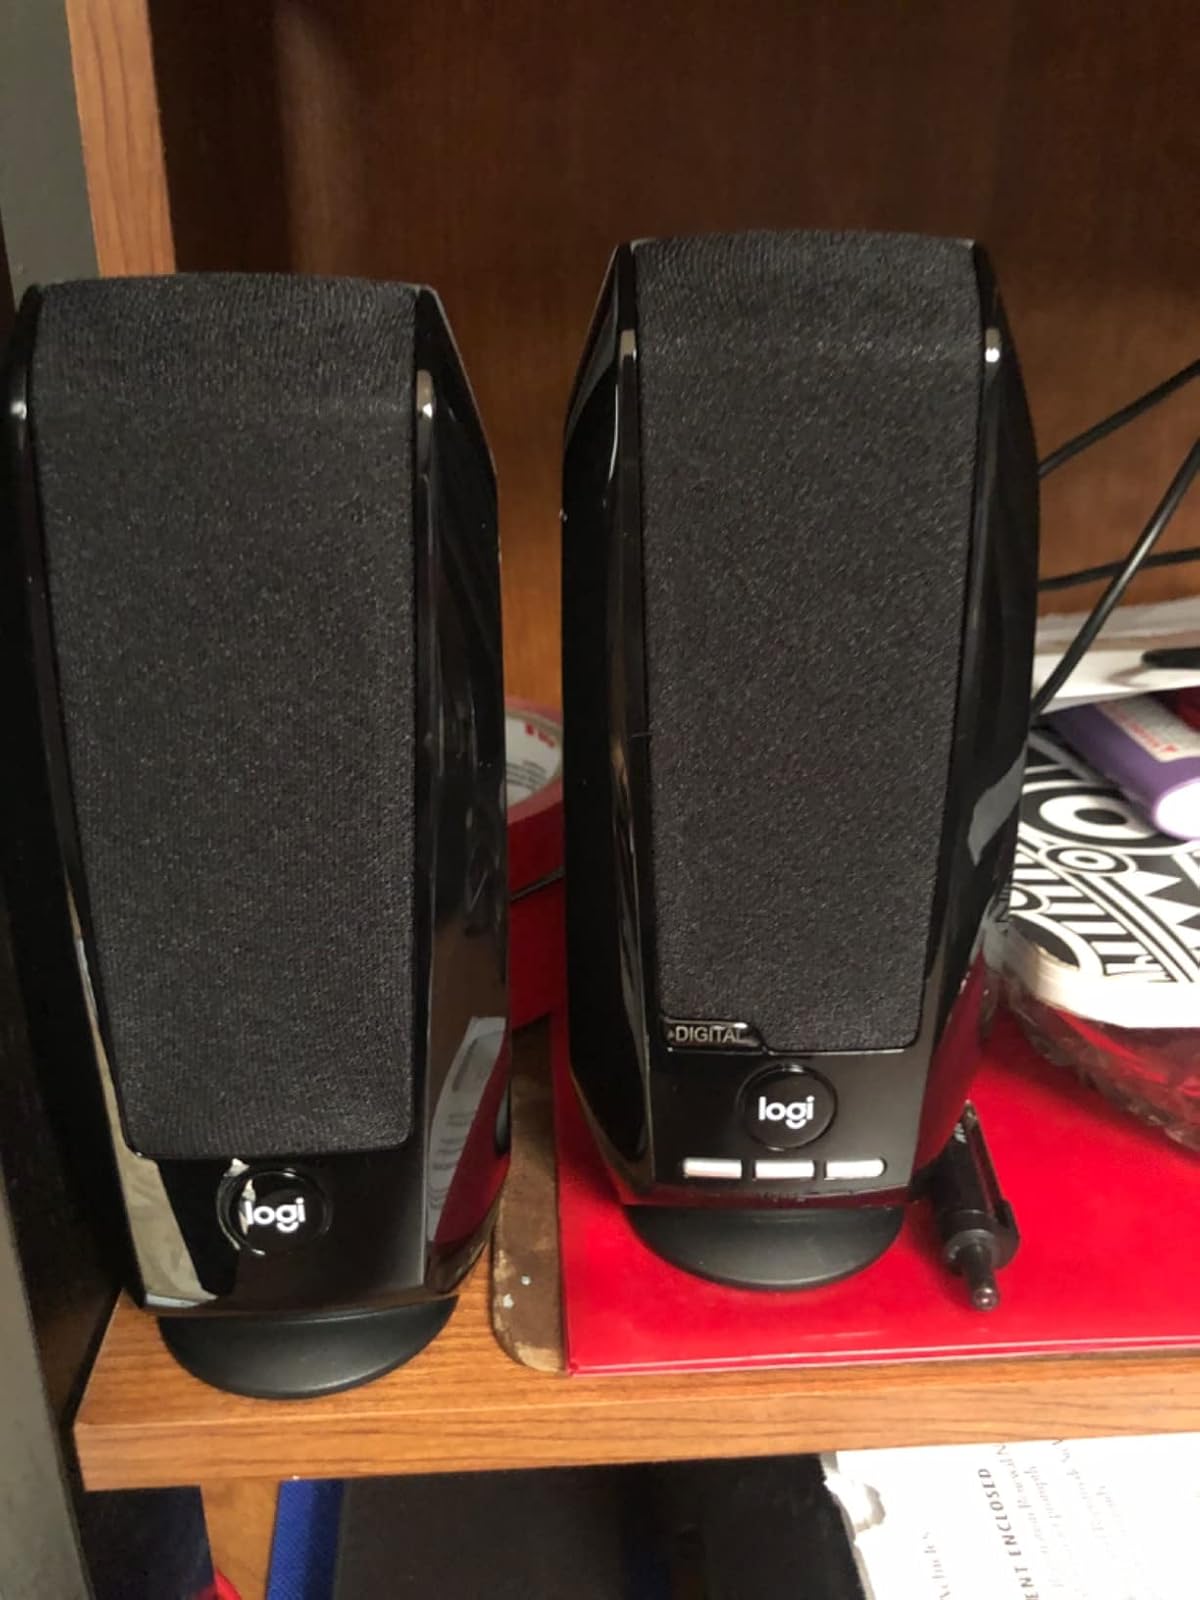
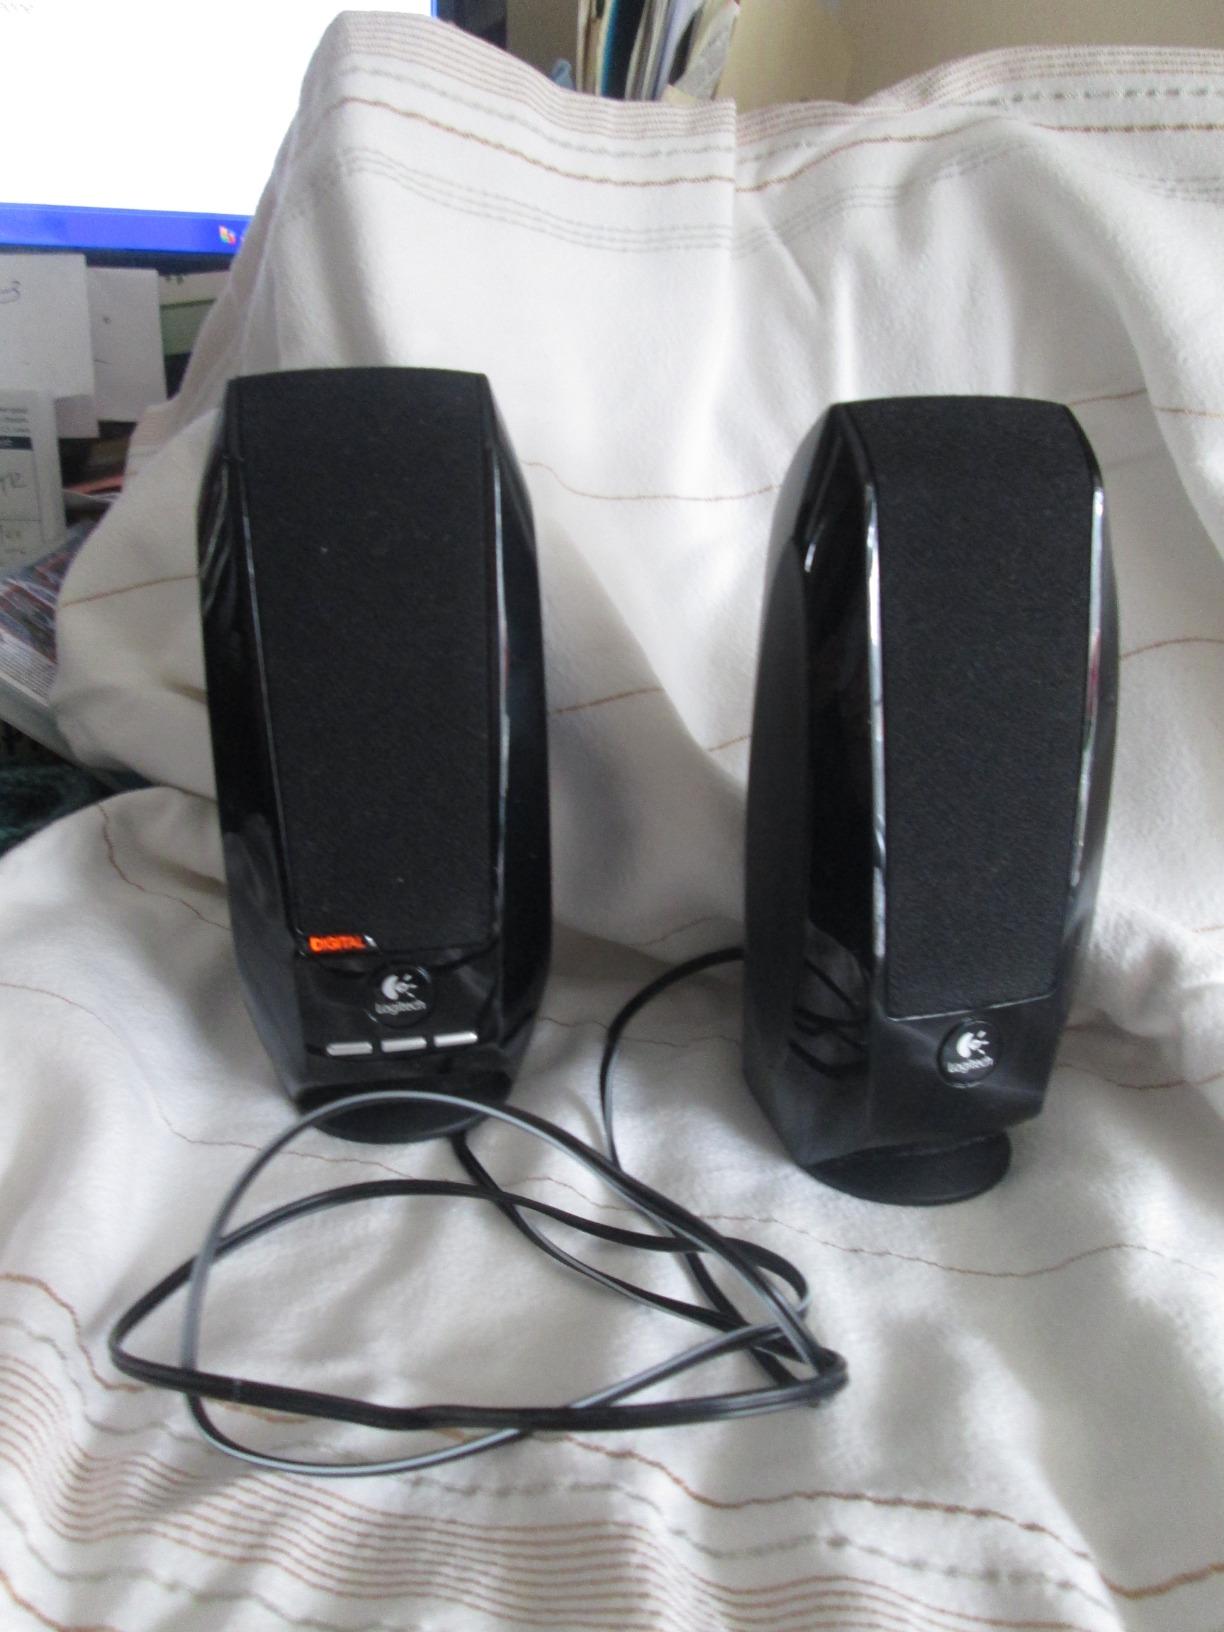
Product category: speaker
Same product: yes